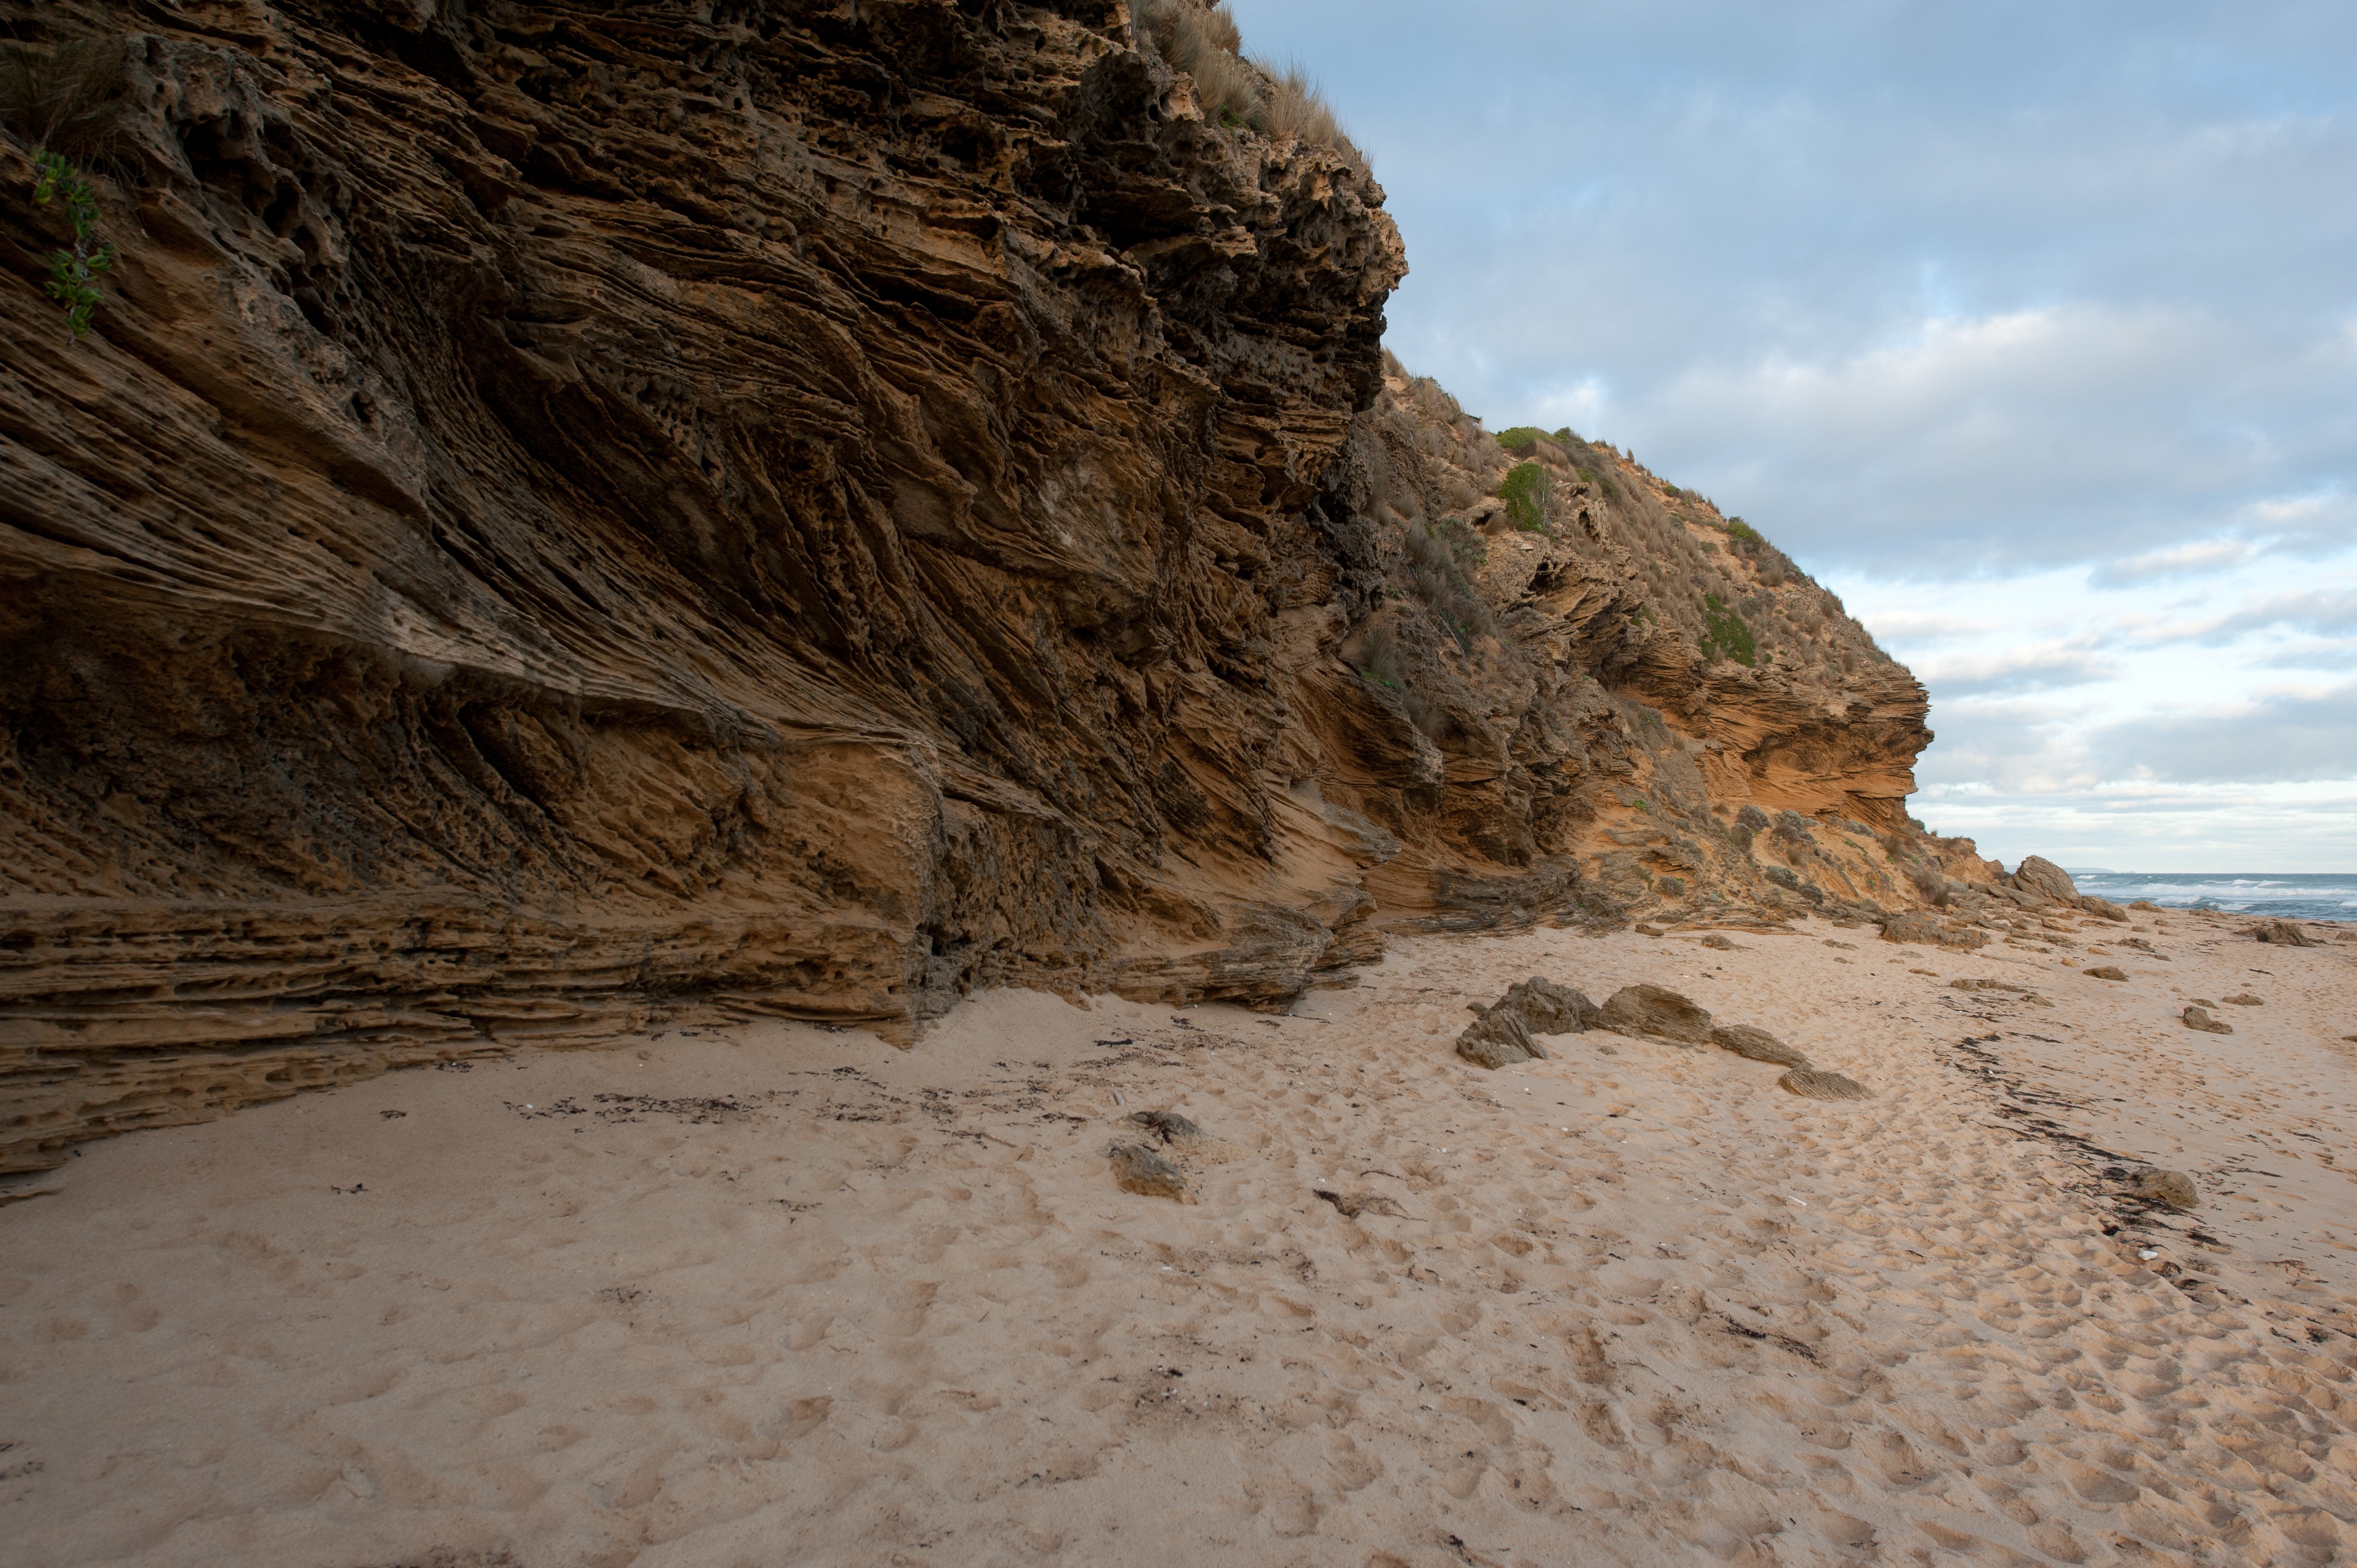
beach, sea, coast, nature, sand, rock, ocean, coastline, formation, cliff, soil, peninsula, terrain, material, australia, rocks, geology, badlands, victoria, wadi, landform, natural environment, geographical feature